Daniel Gardner

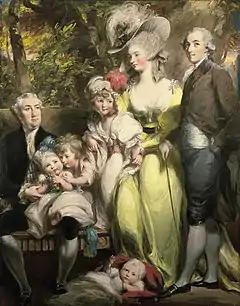
Group portrait of Sir John Taylor of Lysson Hall, in the Island of Jamaica, created 1st Baronet on 1 September 1778, F.R.S., (1745–1786); his wife Elizabeth Gooden († 1821), daughter and heiress of Philip Houghton, Esq. of the same island; his brother Simon Taylor (1740–1813), and four of their six children: Sir Simon Richard Brissett, 2nd and last Baronet (1783–1815); Anna Susanna (1781–1853); Elizabeth (born 1782) and Maria (1784–1829). Daniel Gardner portrayed Sir John and his family around 1785 in pencil, pastel and gouache. This painting was sold at Christie's, London, King Street, for £64.250 in sale 6460, lot 4, on 13 June 2001.

Daniel Gardner was an eccentric. He sometimes would ask his sitters to show up in his studio at five o'clock in the morning. There he would only allow the sitters to be present. In his studio Gardner had a specially constructed easel with locking shutters since he refused to allow his sitters to see the work in progress. Gardner never travelled without this special easel. If he stayed in the house of his patron to do some portraits of him and his family he would even make it a condicio sine qua non to have his proper lockable workroom.